Warkawarka

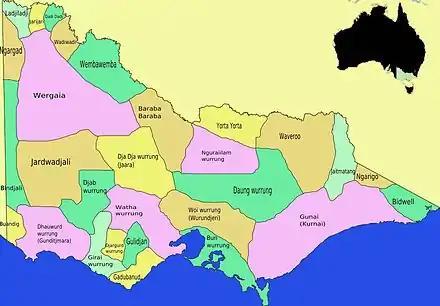
Victoria Aboriginal tribes

The Warkawarka, also called Weki Weki, were an Australian Aboriginal group whose traditional lands are located in Victoria, Australia. Controversy exists as to whether they were an independent tribe or rather consisted of a subgroup of the Wergaia, the latter view being shared by both Robert M. W. Dixon and Luise Hercus.